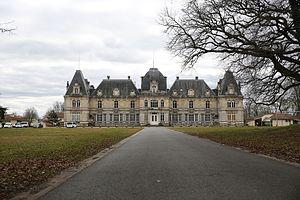
Château Dulamon, construit vers 1865, presque à la même place que l'ancien château fort du Luc, anciennement propriété de la famille Dulamon. Depuis 1945, le château est propriété de l'œuvre des Orphelins Apprentis d'Auteuil qui y a installé une école technique à partir de 1948.
Blanquefort est une commune du Sud-Ouest de la France, située dans le département de la Gironde en région Nouvelle-Aquitaine.